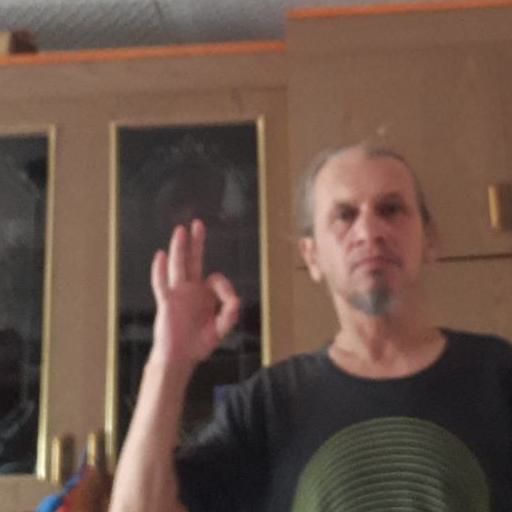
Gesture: ok